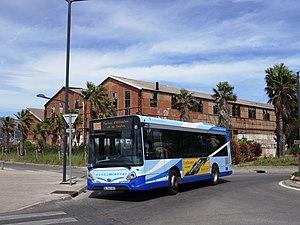
Les Heuliez Bus GX 137 & GX 137 L sont des autobus à gabarit réduit à plancher bas fabriqués et commercialisés par le constructeur français Heuliez Bus, filiale du groupe Iveco Bus, depuis 2014. Les versions standard et articulé seront également disponibles, nommés GX 337 et GX 437. Ils font partie de la gamme Access'Bus.
Le réseau Mistral est le service de transport en commun géré par la métropole Toulon Provence Méditerranée et desservant ses douze communes membres, dont Toulon, plus grande ville et chef-lieu du département du Var. Il a été créé en 2003 à la suite d'une volonté de l'ancienne communauté d'agglomération d'unifier les lignes et les tarifs qui se pratiquaient dans l'agglomération à l'époque.